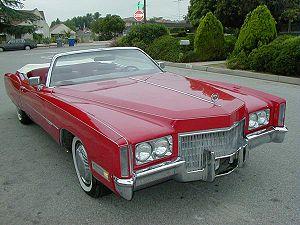
La Cadillac Eldorado est un véhicule automobile du constructeur américain Cadillac.